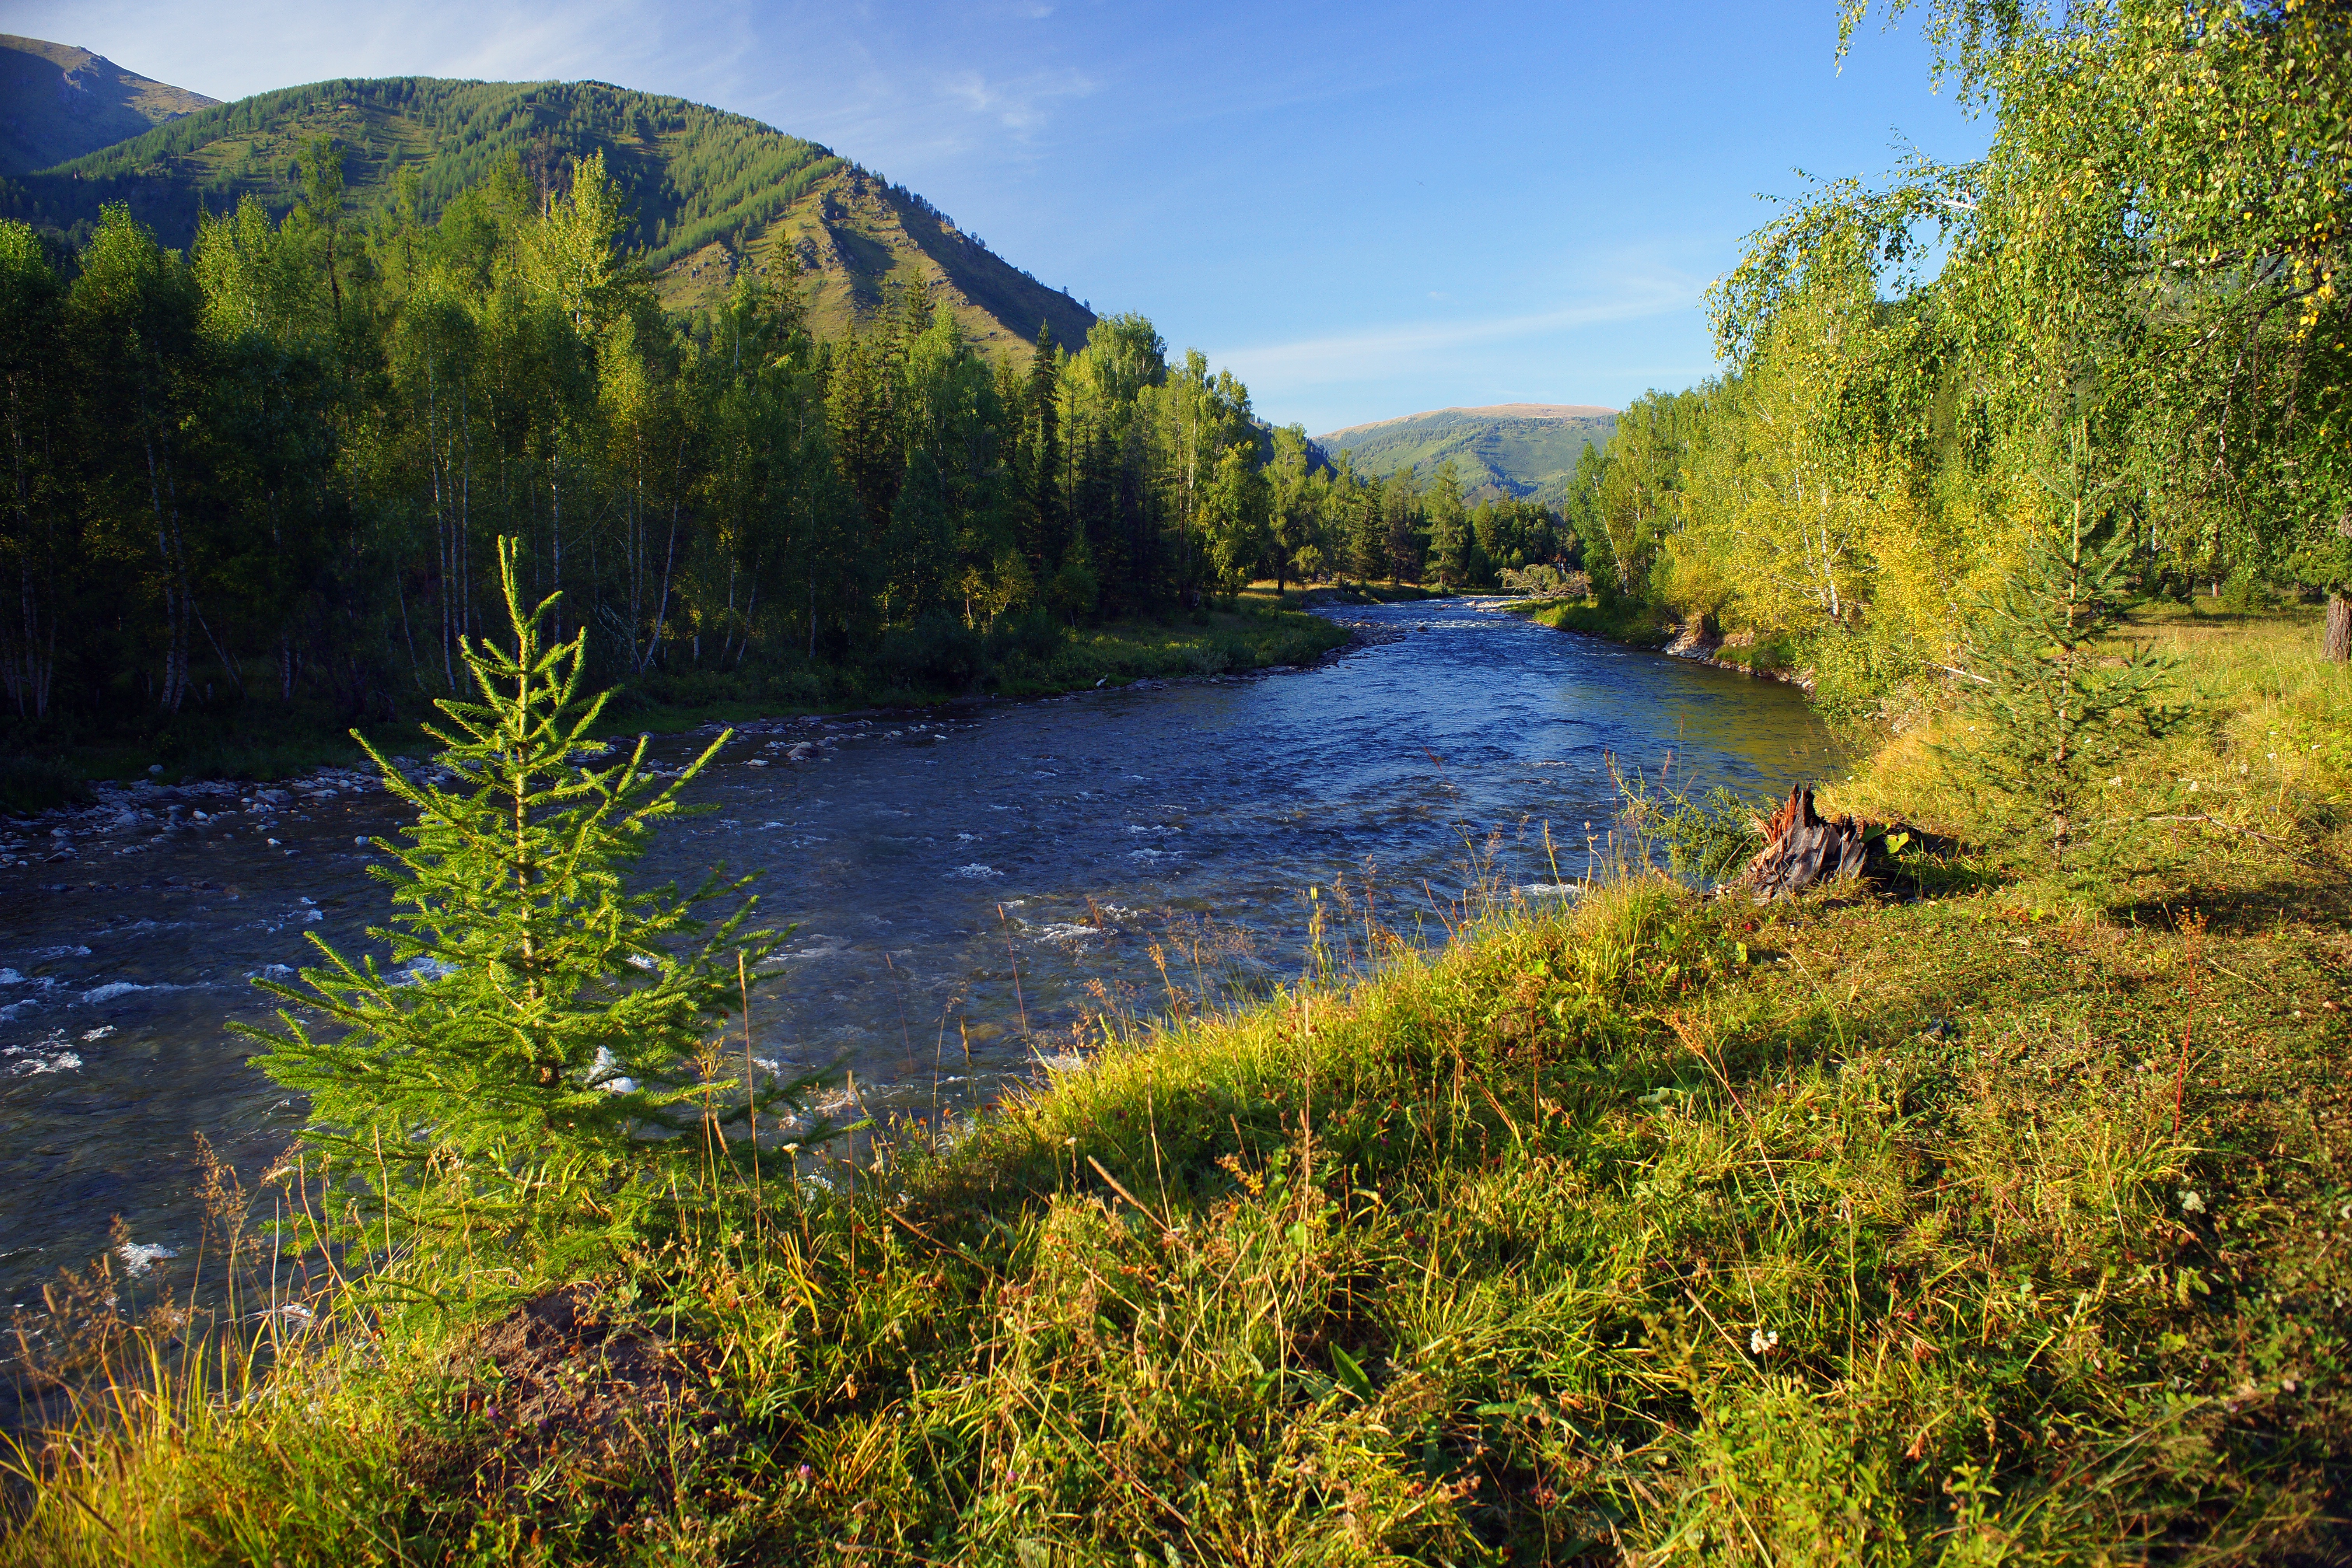
landscape, tree, water, nature, forest, wilderness, mountain, sky, meadow, leaf, lake, river, valley, summer, pond, stream, evening, reflection, journey, autumn, reservoir, tourism, body of water, trees, mountains, woodland, loch, larch, ecosystem, siberia, mountain altai, landform, tarn, river bank, mountain river, evening light, geographical feature, mountainous landforms